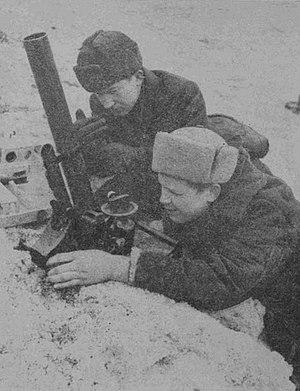
Mortier léger soviétique de 50 mm modèle 1941